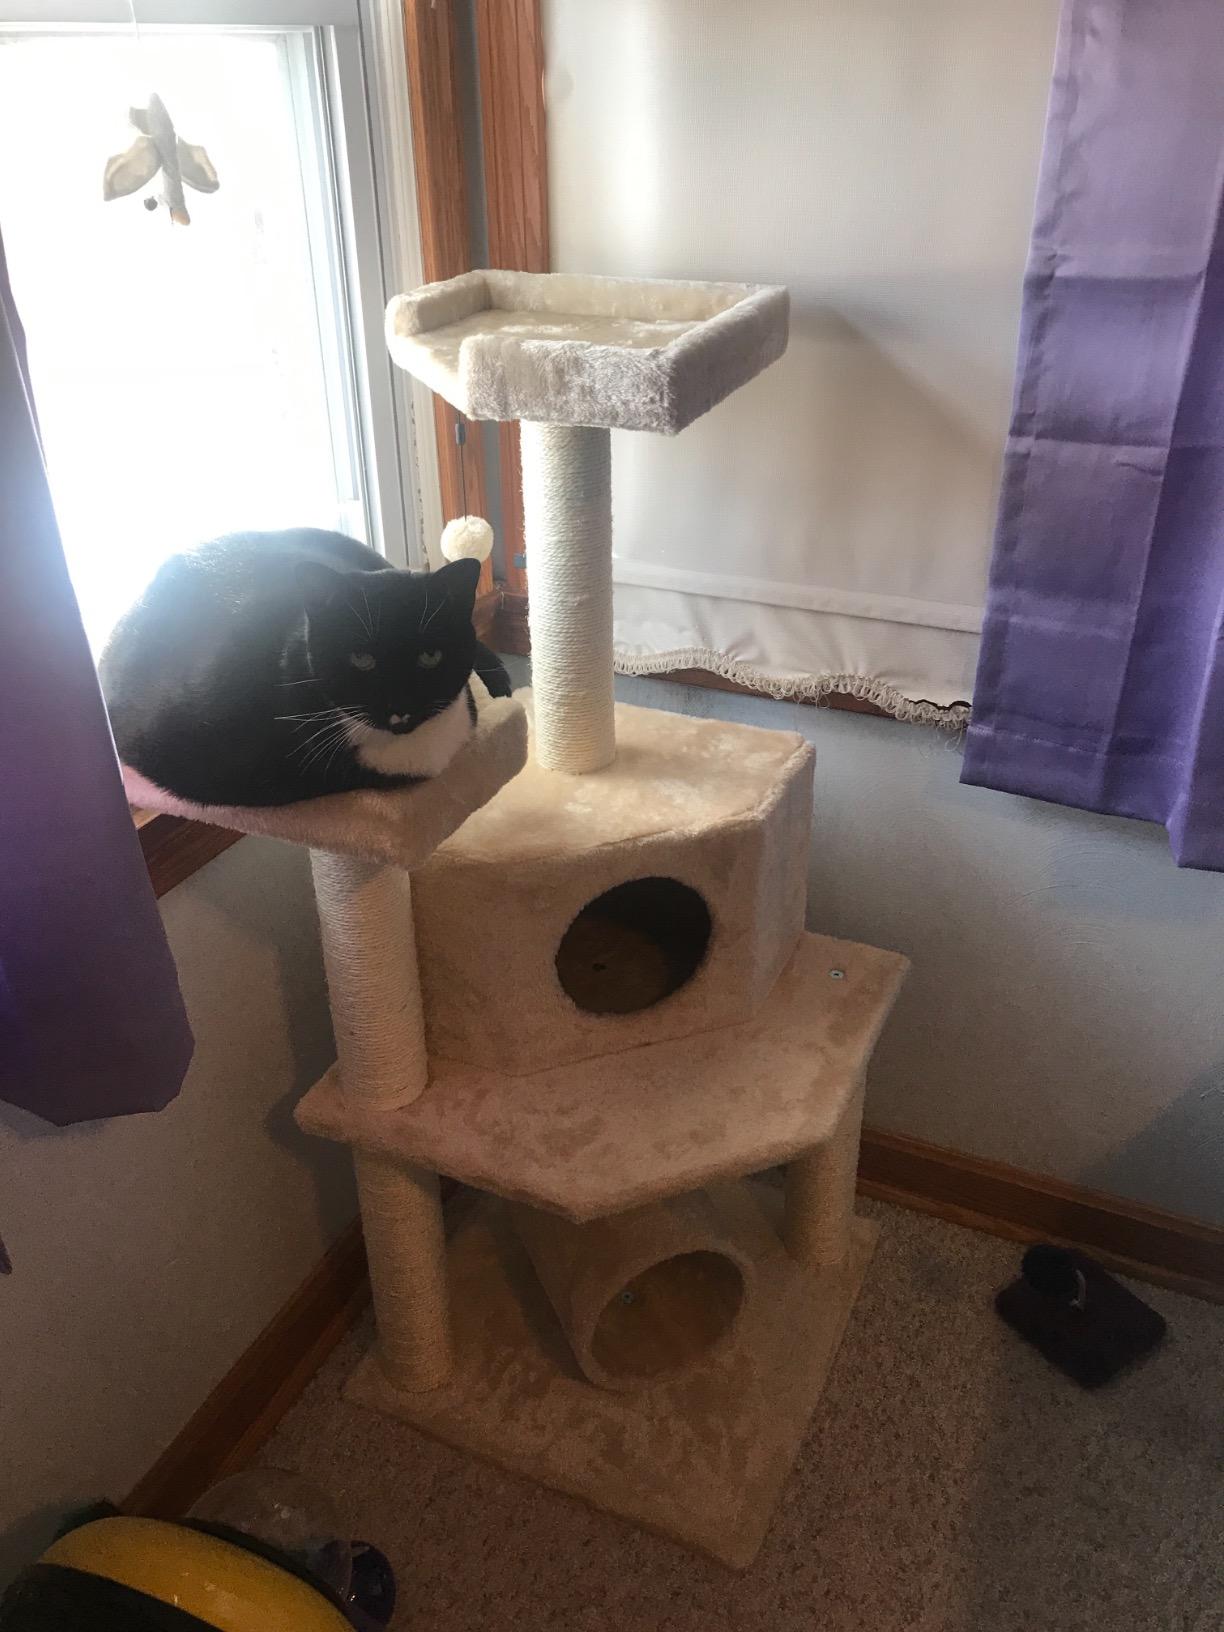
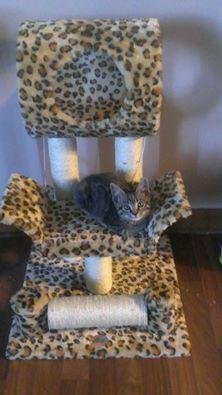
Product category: items_cat tree
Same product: no